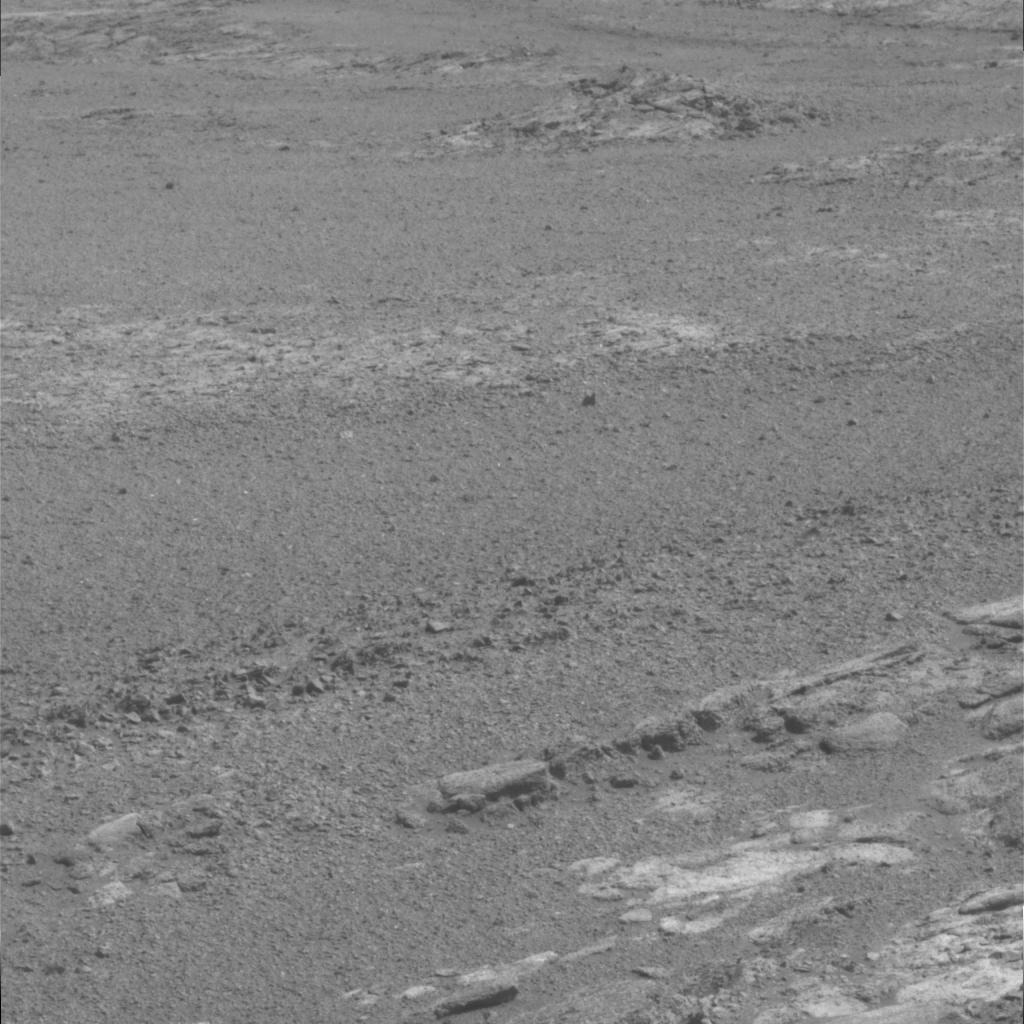
Surface features visible: Rock Outcrops, Clasts, Soil, Nearby Surface